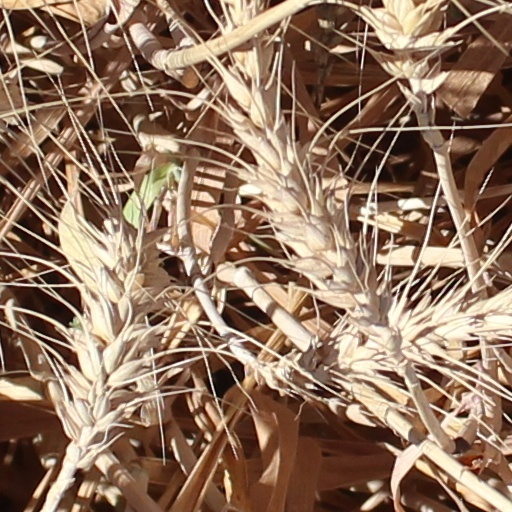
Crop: wheat